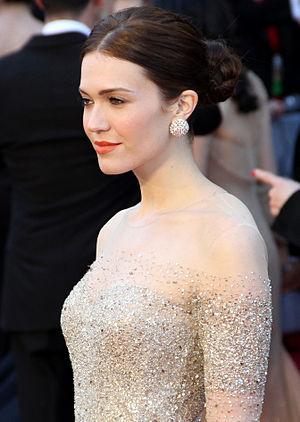
Amanda Leigh Moore, née le 10 avril 1984 à Nashua dans le New Hampshire, est une auteur-compositrice-interprète, actrice et styliste américaine.